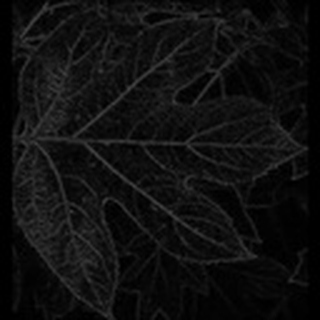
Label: healthy_cotton